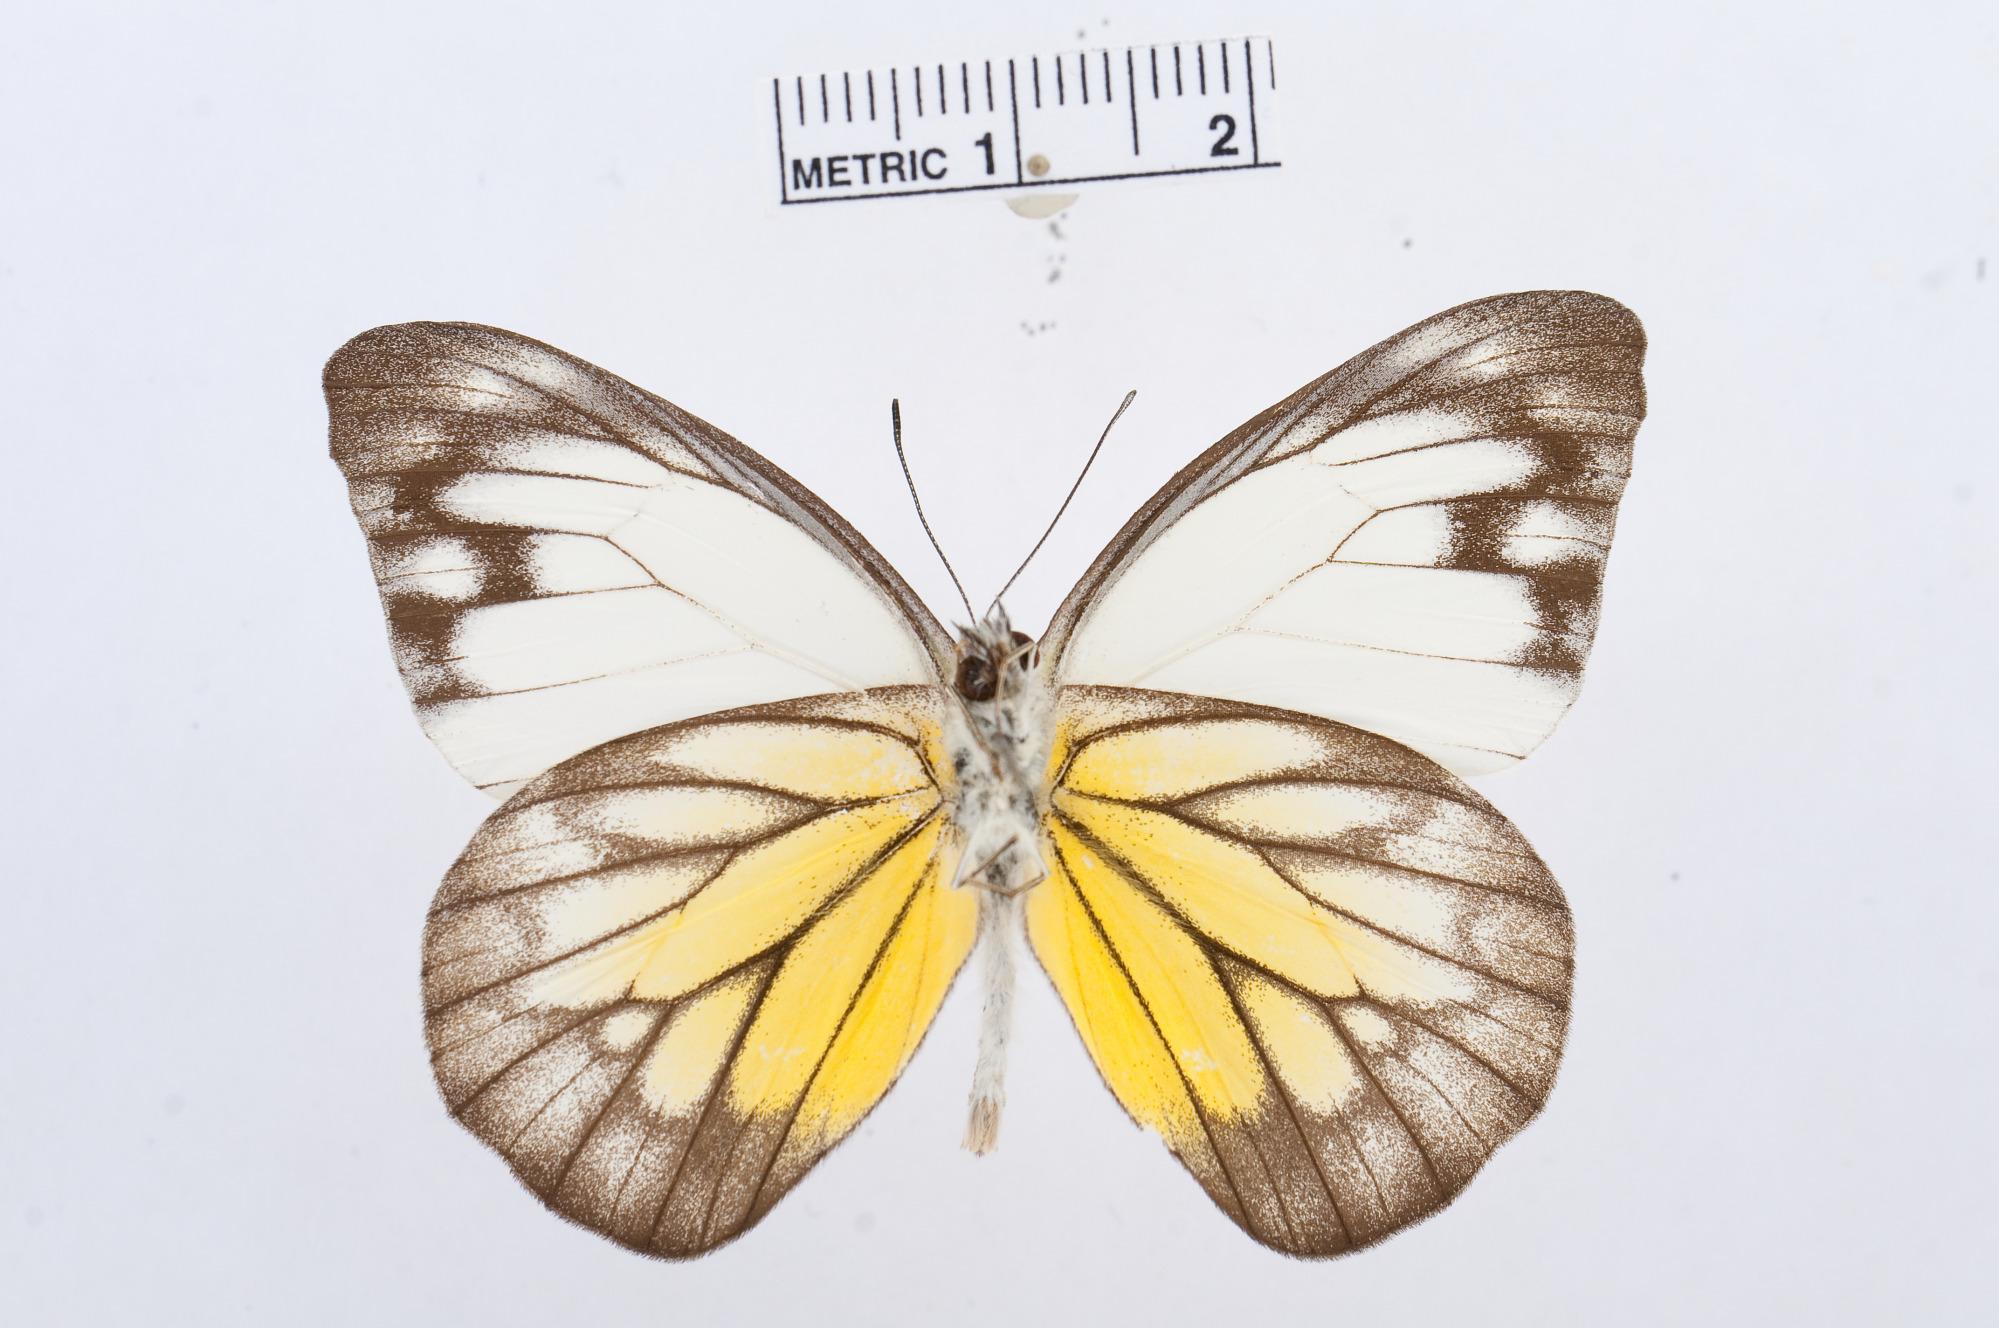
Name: Appias cardena
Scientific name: Appias cardena
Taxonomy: Animalia, Arthropoda, Hexapoda, Insecta, Lepidoptera, Pieridae, Pierinae